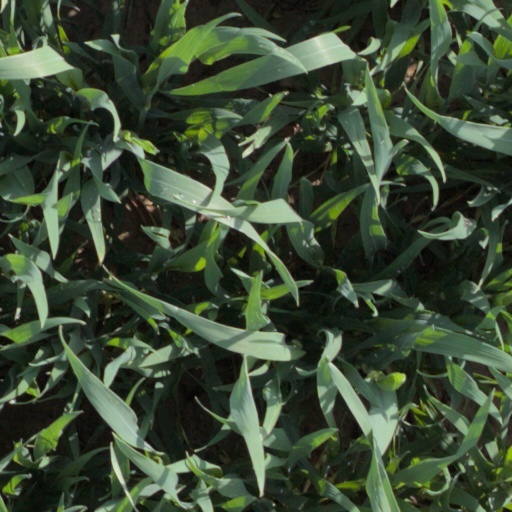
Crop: wheat